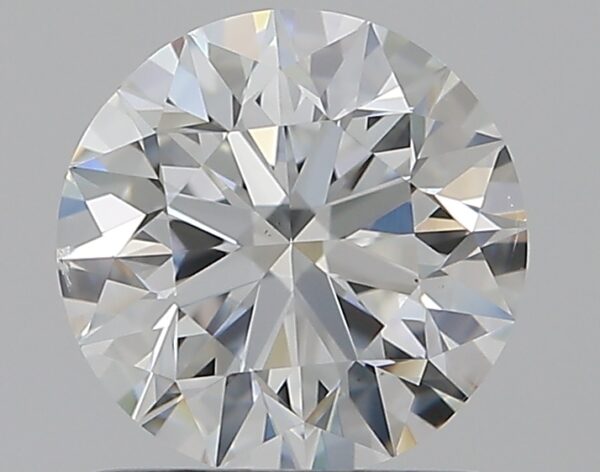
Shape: round
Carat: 1
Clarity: VS2
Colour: G
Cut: EX
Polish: EX
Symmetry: EX
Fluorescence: N
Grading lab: GIA
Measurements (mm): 6.31 x 6.36 x 4.01